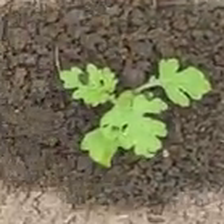
Weed species: Gajar_gavat_(Parthenium hysterophorus)